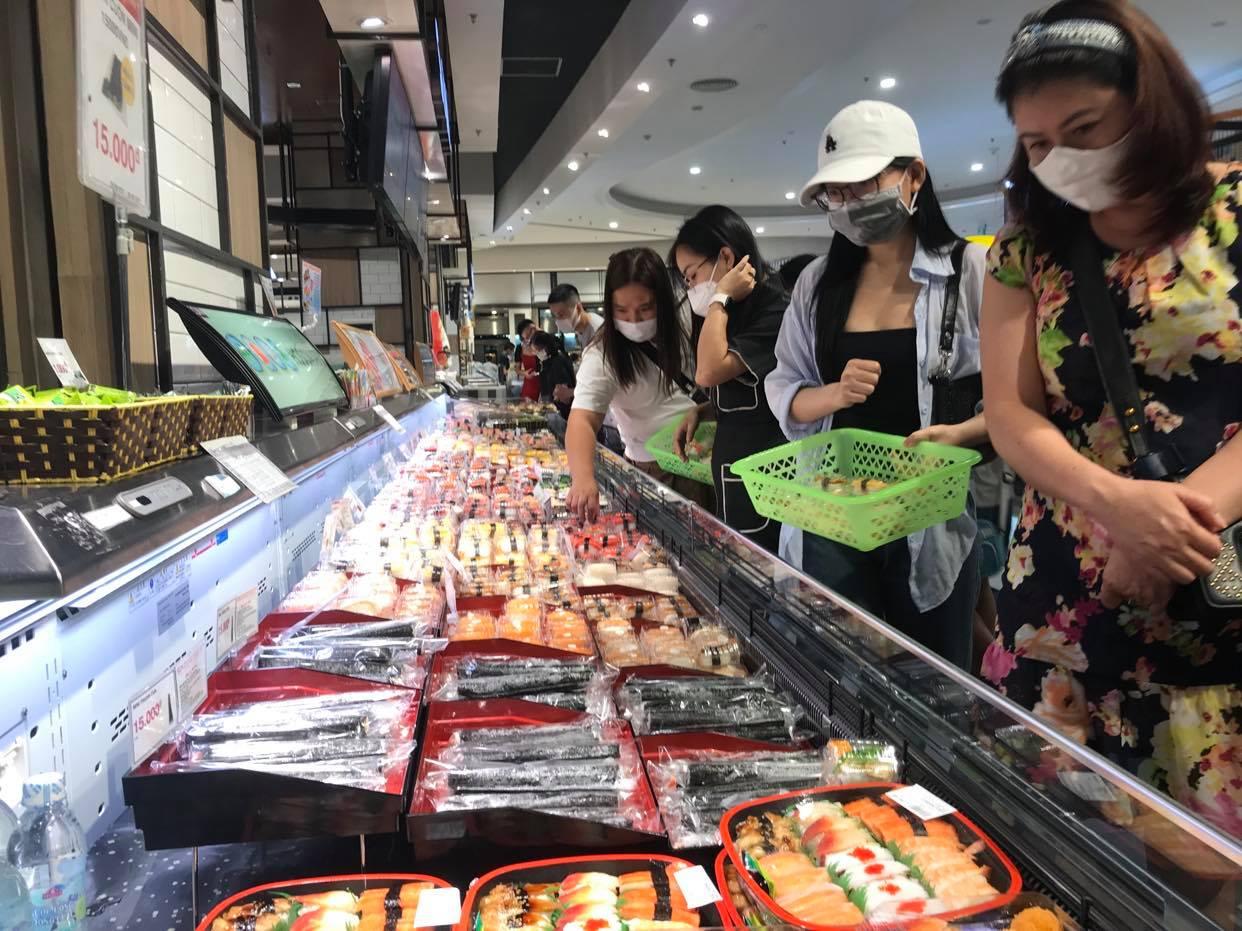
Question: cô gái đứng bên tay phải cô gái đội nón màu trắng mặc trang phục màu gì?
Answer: màu đen